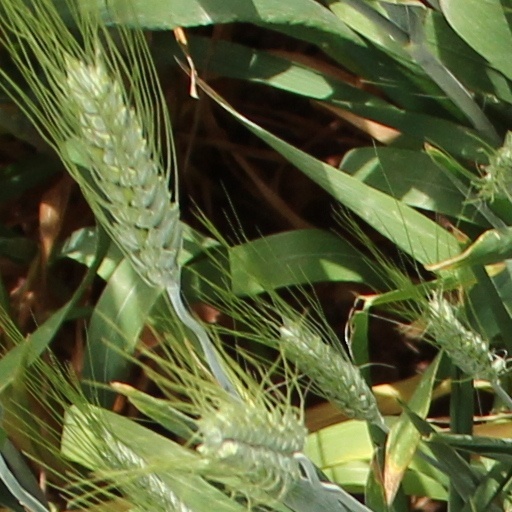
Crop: wheat